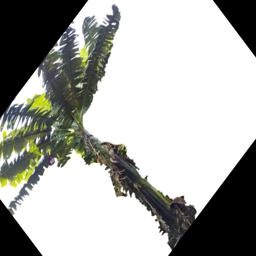
Label: BHIMKOL